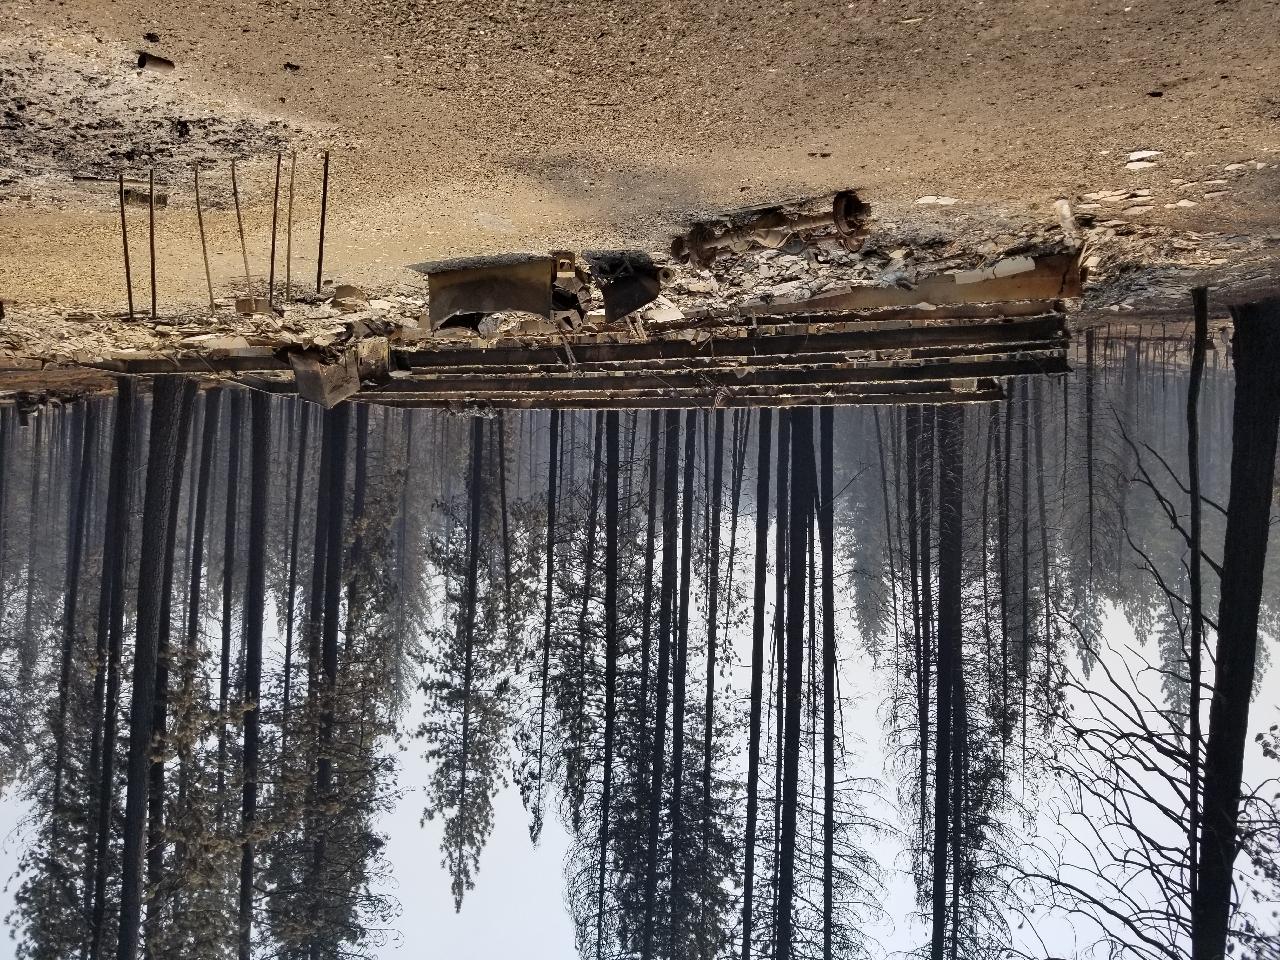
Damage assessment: destroyed